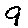
Label: 9